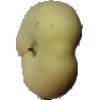
Label: Peach Flat 1